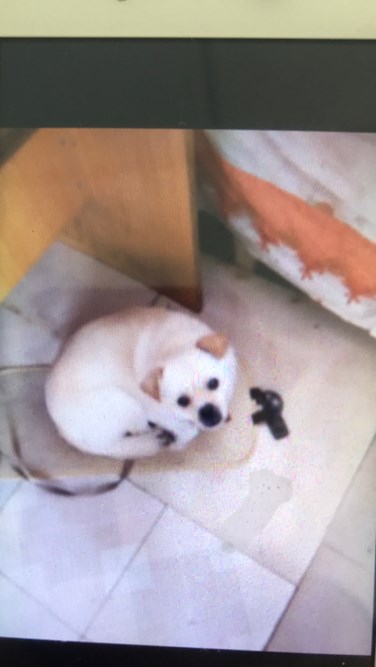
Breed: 3336-n000121-chinese_rural_dog